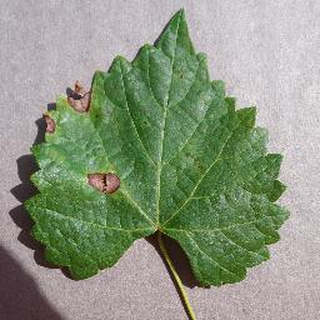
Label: grape_black_rot